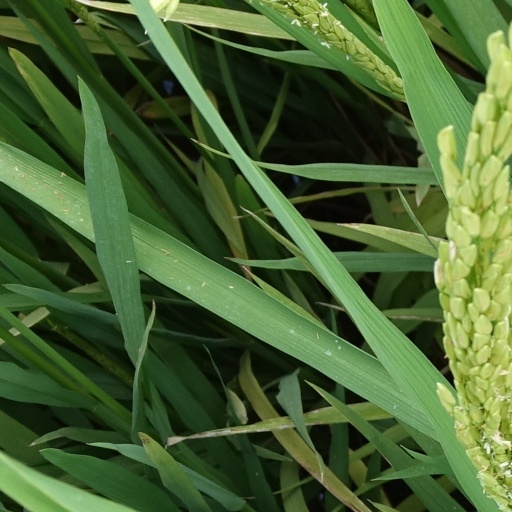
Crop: rice